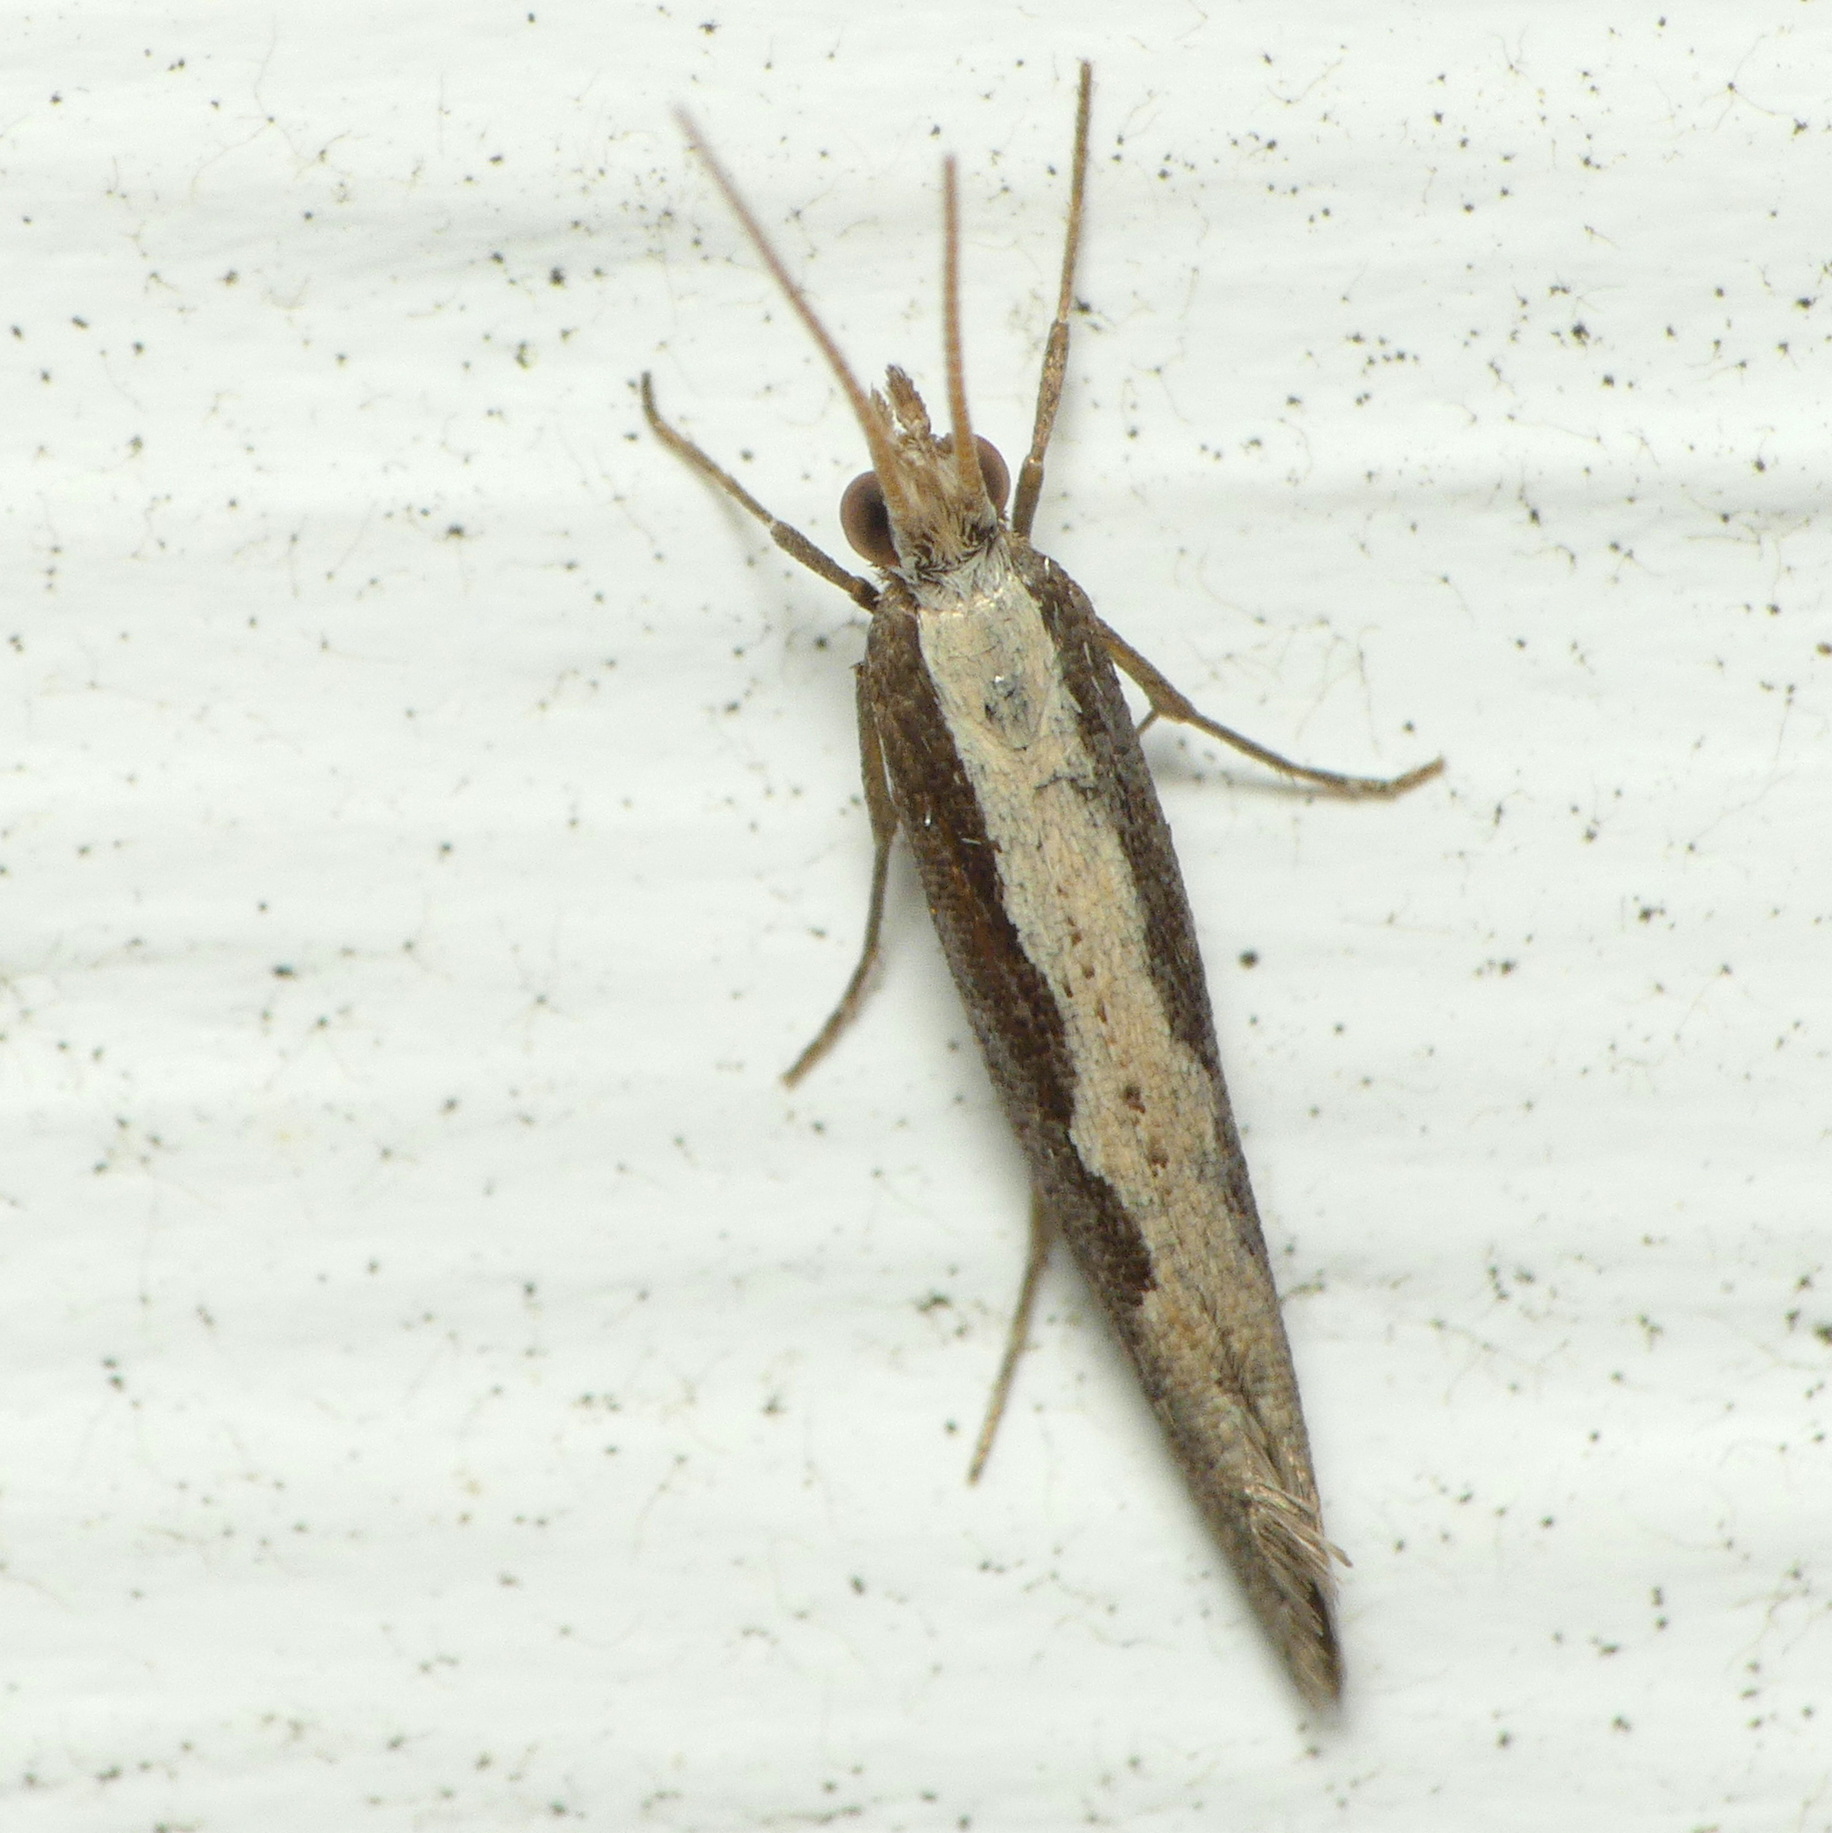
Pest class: diamondback_moth